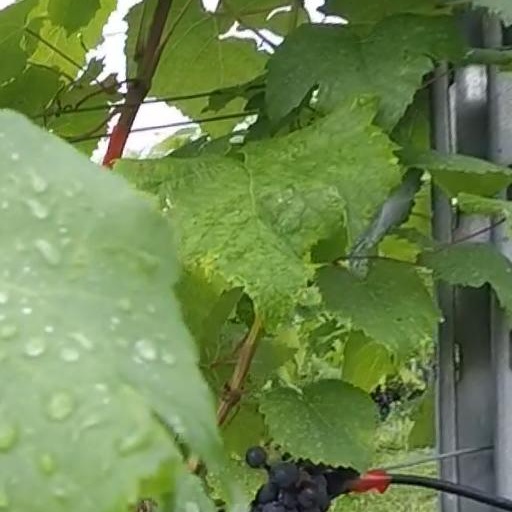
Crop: grape